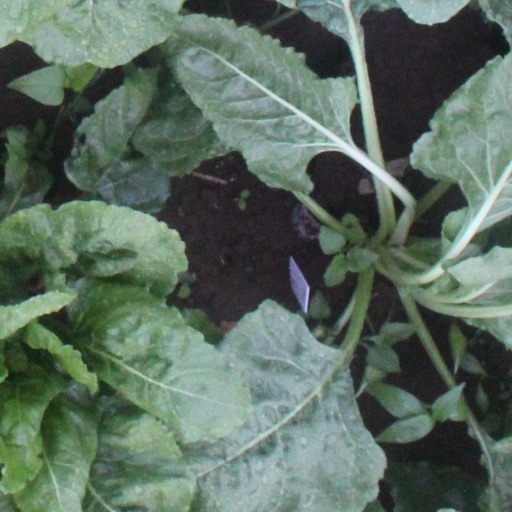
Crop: sugar beet